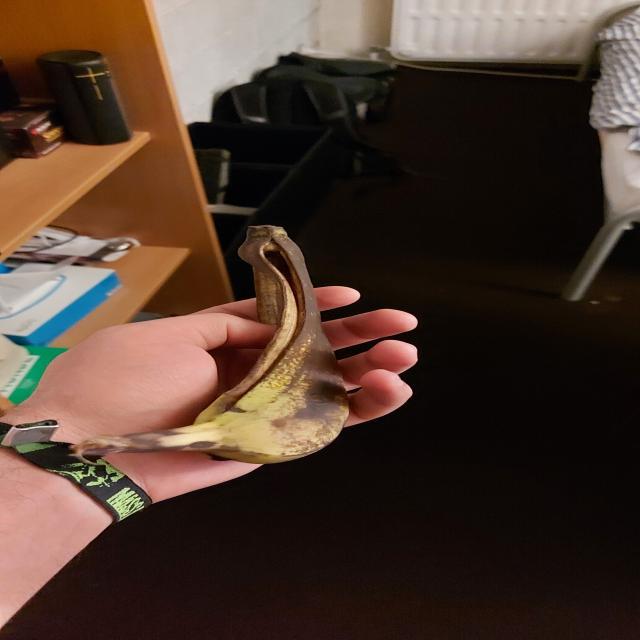
Label: bananas